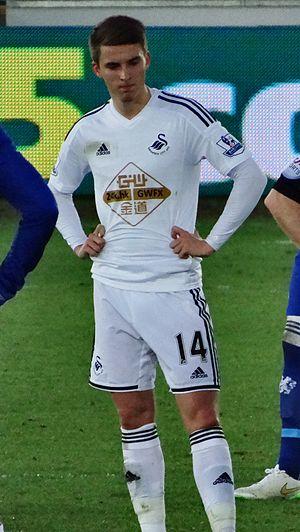
Thomas James Carroll, né le 28 mai 1992 à Watford, est un footballeur anglais qui évolue au poste de milieu de terrain.